History of Tampa, Florida

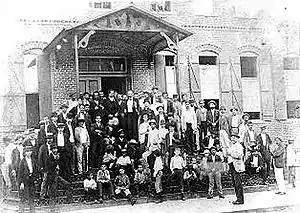
José Martí with cigar factory workers in Ybor City, 1893.

Plant Park was laid out in 1888. In 1891, Plant built a lavish 500+ room, quarter-mile long luxury resort hotel, near the Tampa terminus of his railroad. The Tampa Bay Hotel was on of manicured gardens at the west bank of the Hillsborough River, across from today's downtown, perhaps the most prominent early feature of Tampa's cityscape. Designed by J. A. Wood, the eclectic Moorish Revival structure with minarets cost $2.5 million to build, a huge sum for the time.